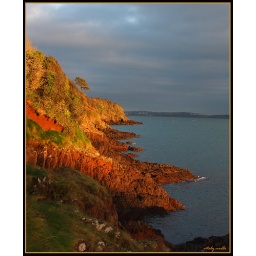
Sunset rock house in Milford Haven